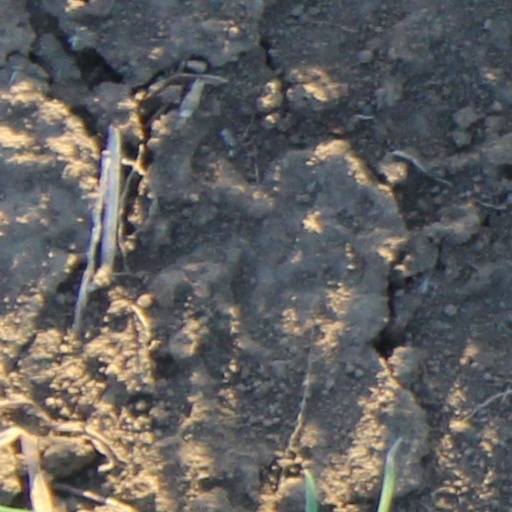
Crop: wheat